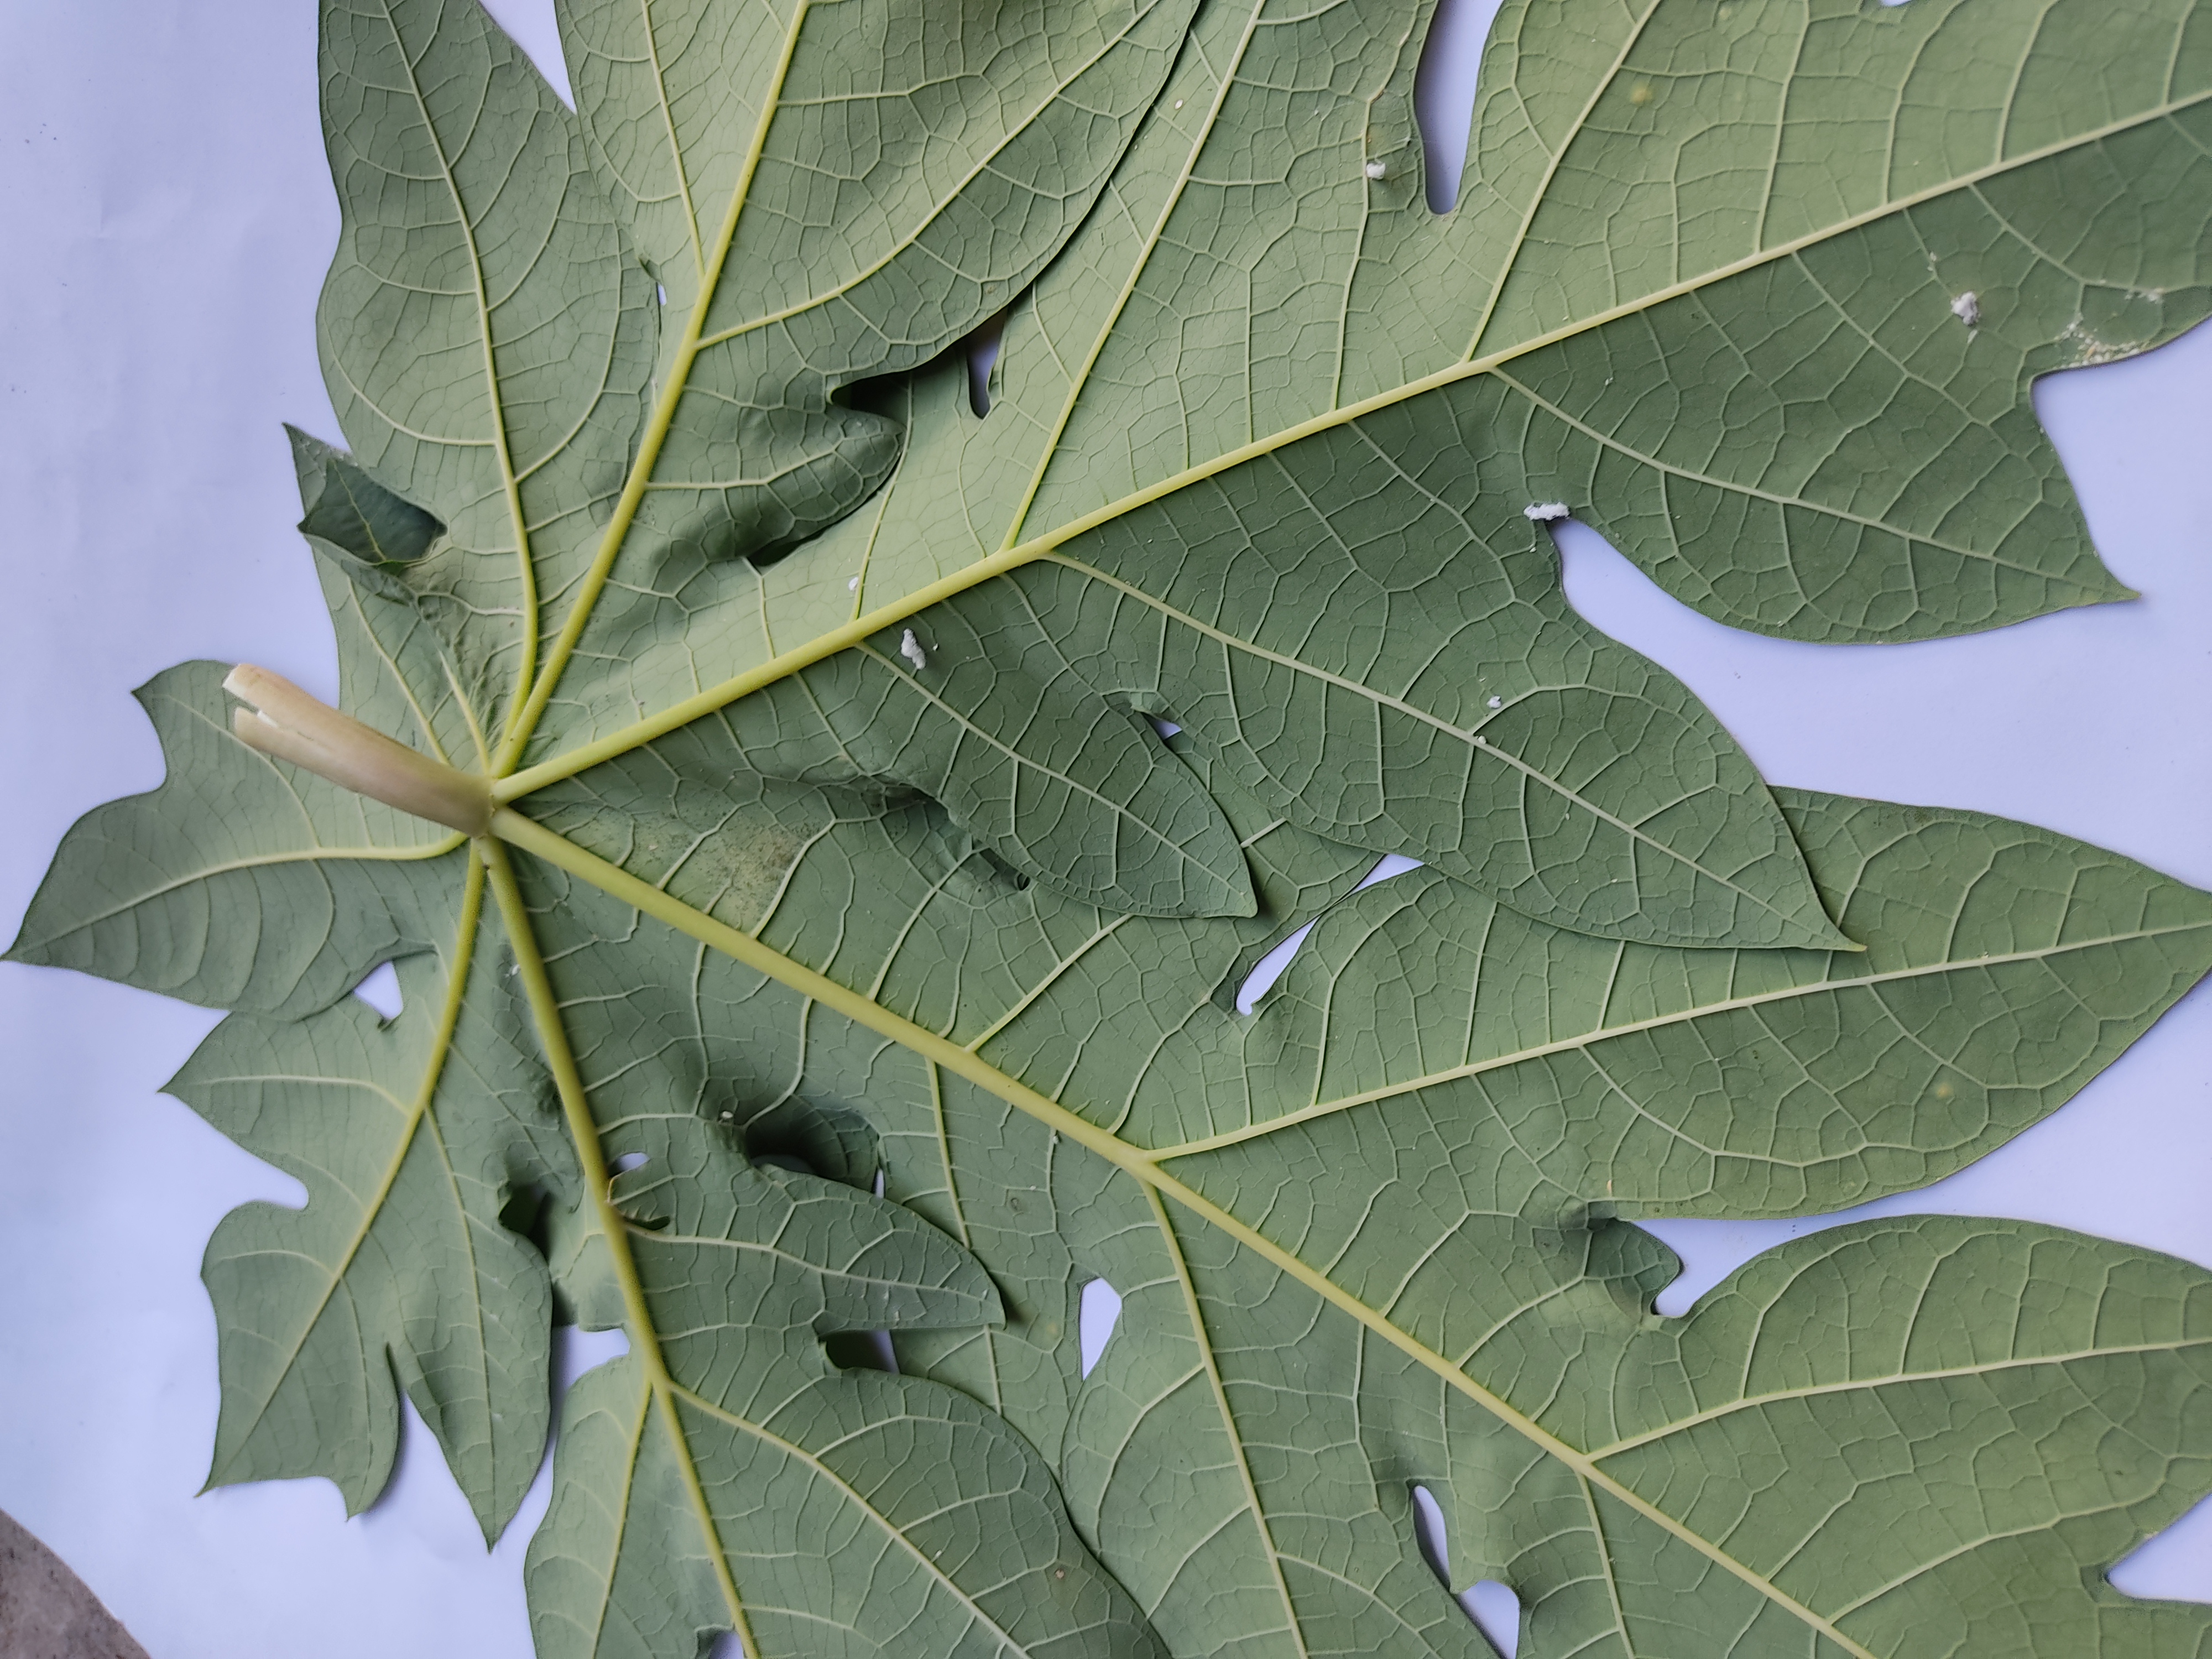
Label: Mealybug